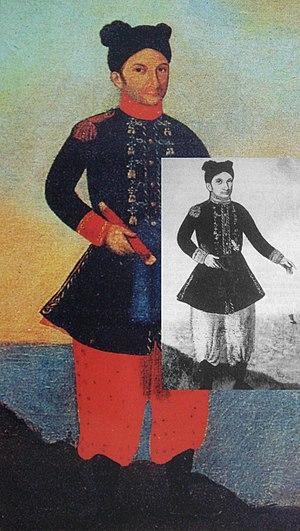
Le tableau en couleur est une copie de Paul Sarrut de 1922 d'après une oeuvre anonyme.